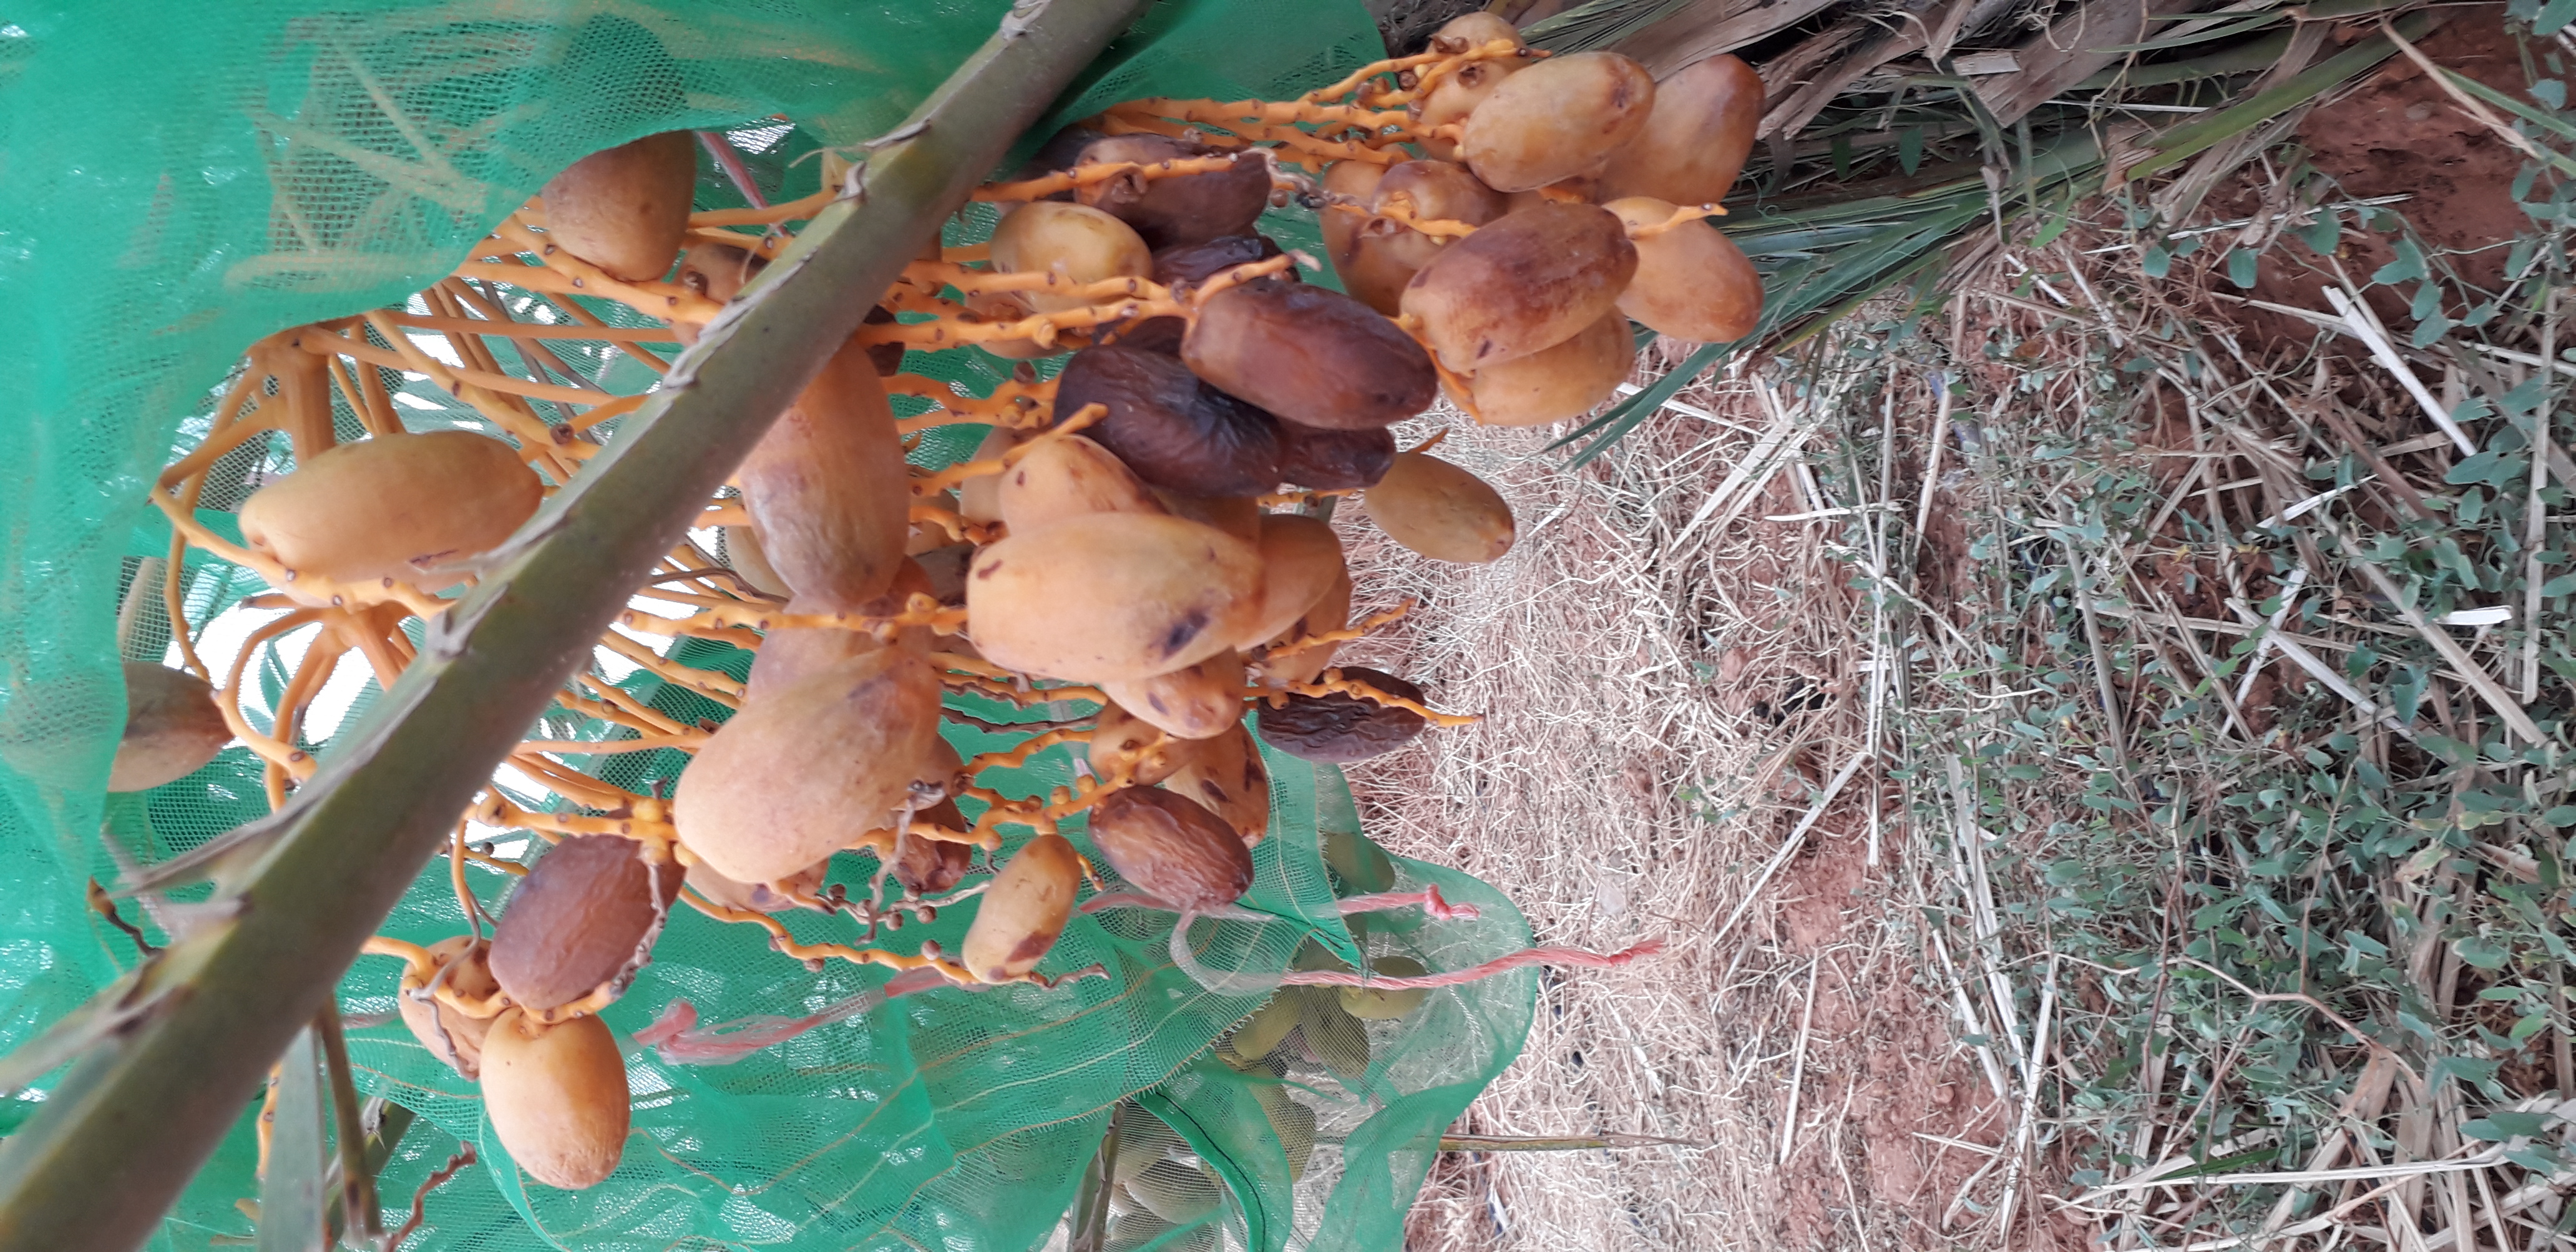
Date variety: Boumajhoul